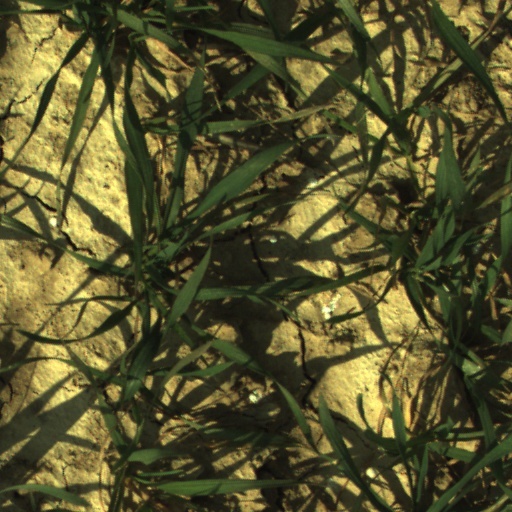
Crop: wheat